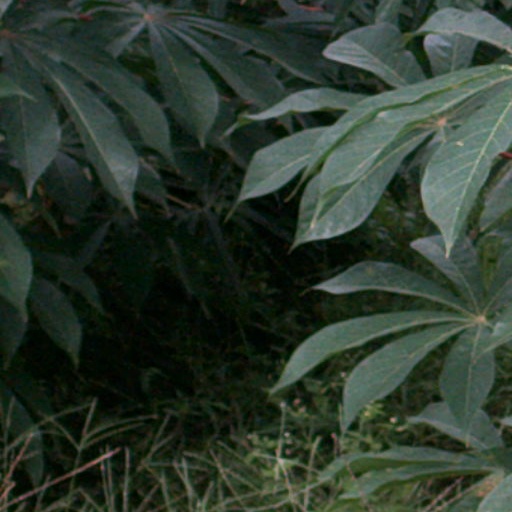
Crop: cassava